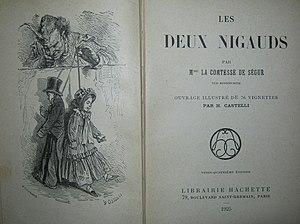
Comtesse de Ségur, Les Deux Nigauds, bibliothèque rose, illustrations Horace Castelli (1863, rééd. 1925).
La Bibliothèque rose est une collection française de livres pour la jeunesse créée en 1856 par les éditions Hachette et destinée aux enfants de six à douze ans. La collection a fêté ses 150 ans en 2006 et elle est toujours éditée de nos jours.
Les Deux Nigauds est un roman de la comtesse de Ségur paru en 1863.